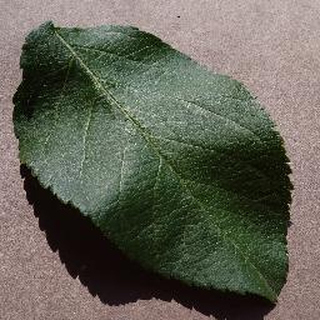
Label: healthy_apple